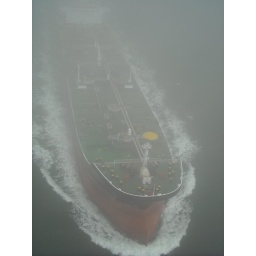
Looking down on a container ship as it rolled under the Golden Gate bridge on a foggy day.